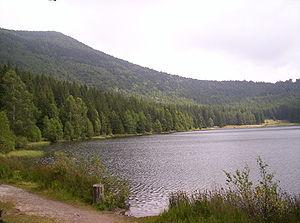
Harghita est un județ de Roumanie situé dans le Pays sicule en Transylvanie.
Les Carpates constituent la partie orientale de l’ensemble montagneux situé au centre de l’Europe, dont les Alpes constituent la partie occidentale. Les Carpates et les Alpes partagent les mêmes origines tectoniques et géologiques. Les Carpates s’étendent d'ouest en est sur les territoires de l’Autriche, de la Tchéquie, de la Hongrie, de la Slovaquie, de la Pologne, de la Serbie, de la Roumanie et de l'Ukraine.